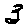
Label: 3